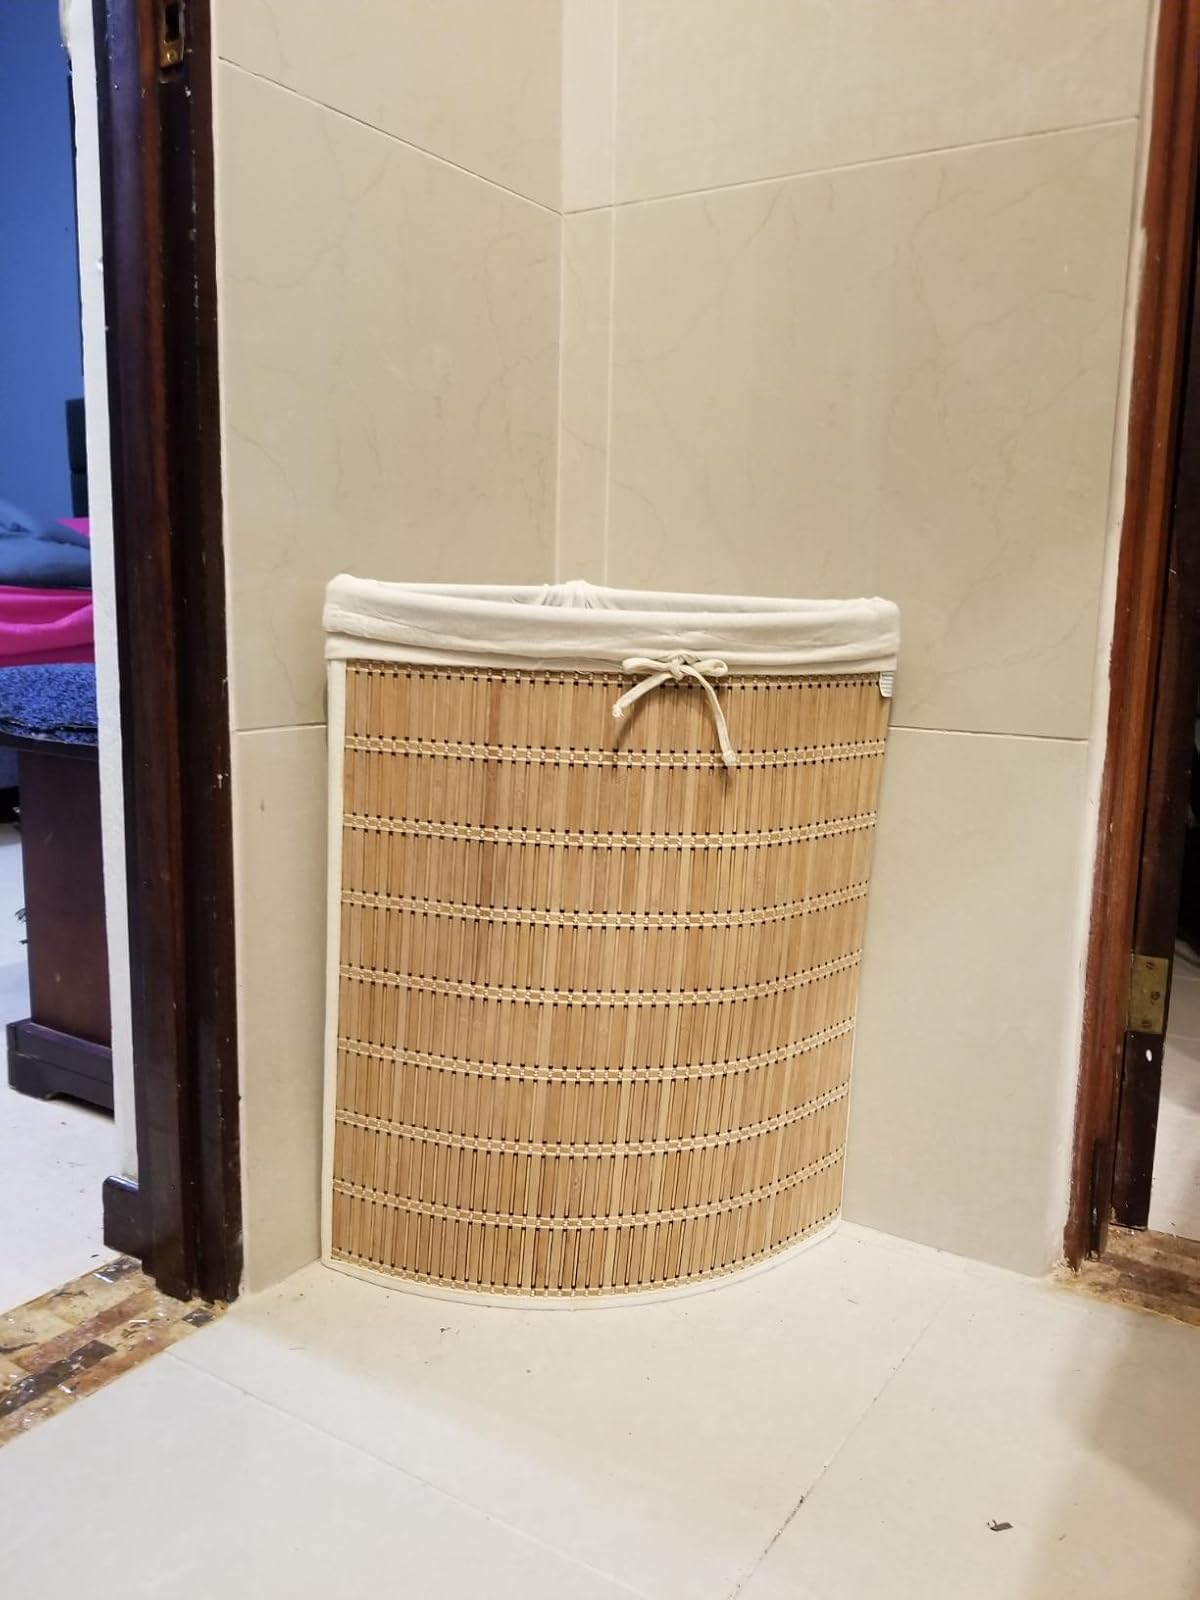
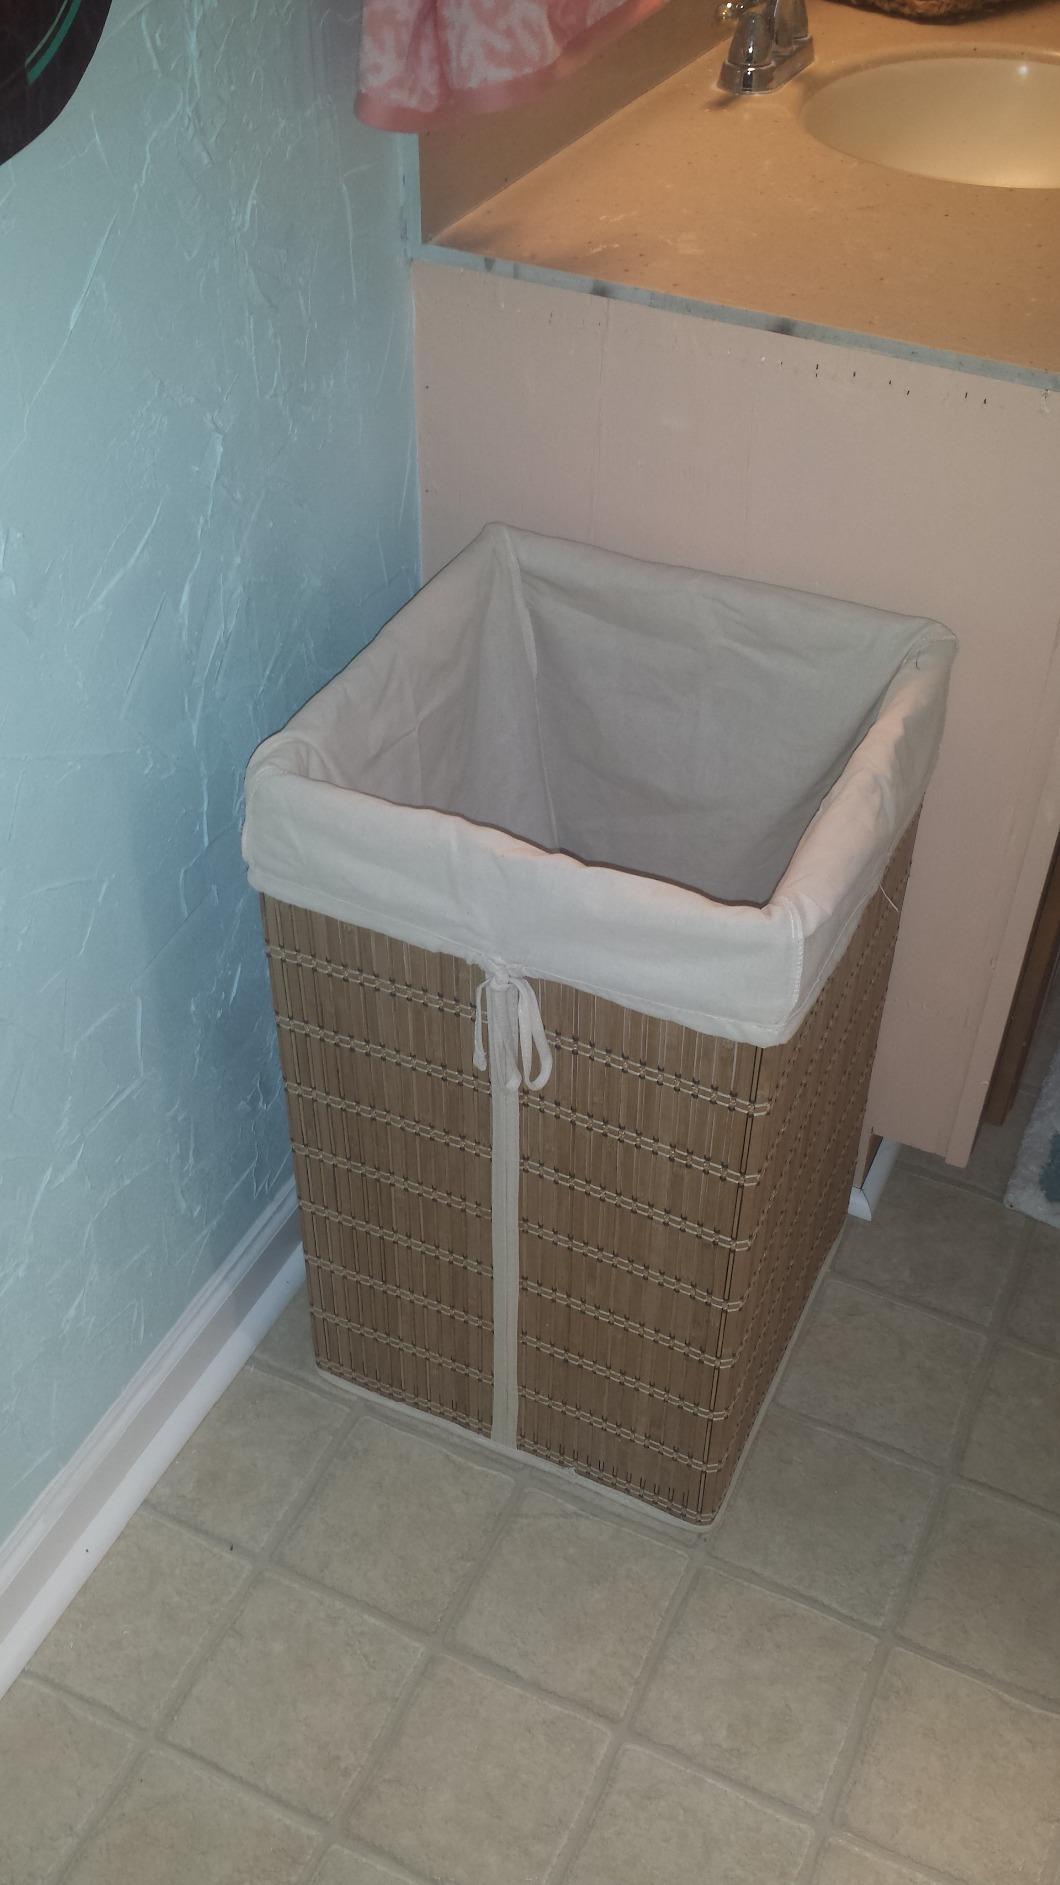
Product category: items_hamper
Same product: no